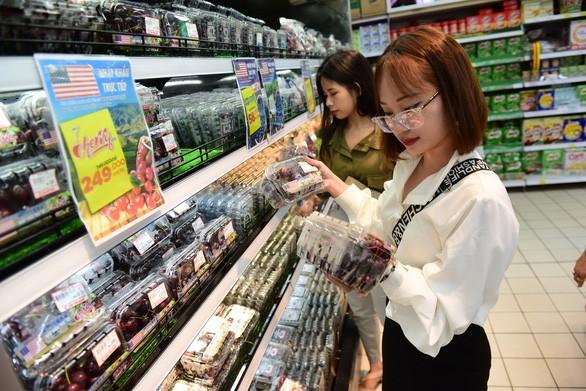
có những hộp trái cây xuất hiện trên tay của cô gái mặc áo trắng